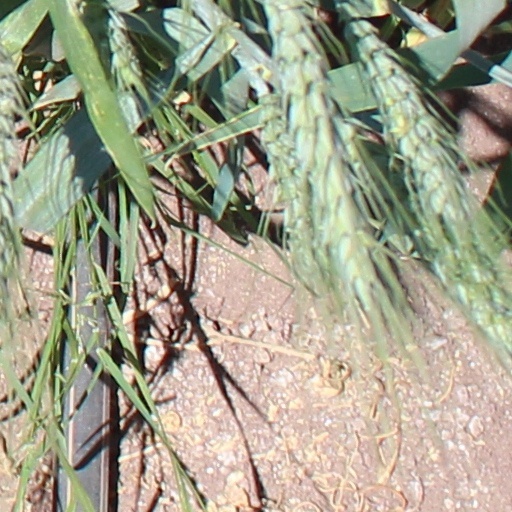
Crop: wheat